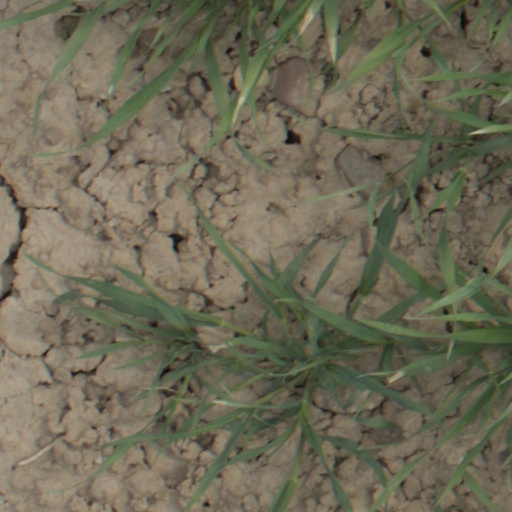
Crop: wheat